Fra Diavolo

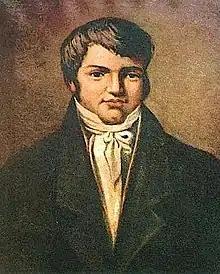

Fra Diavolo (lit. Brother Devil; 7 April 1771–11 November 1806), is the popular name given to Michele Pezza, a guerrilla leader who resisted the French occupation of Naples, proving an "inspirational practitioner of popular insurrection". Pezza figures prominently in folk lore and fiction. He appears in several works of Alexandre Dumas, including "The Last Cavalier: Being the Adventures of Count Sainte-hermine in the Age of Napoleon", not published until 2007 and in Washington Irving's short story "The Inn at Terracina".